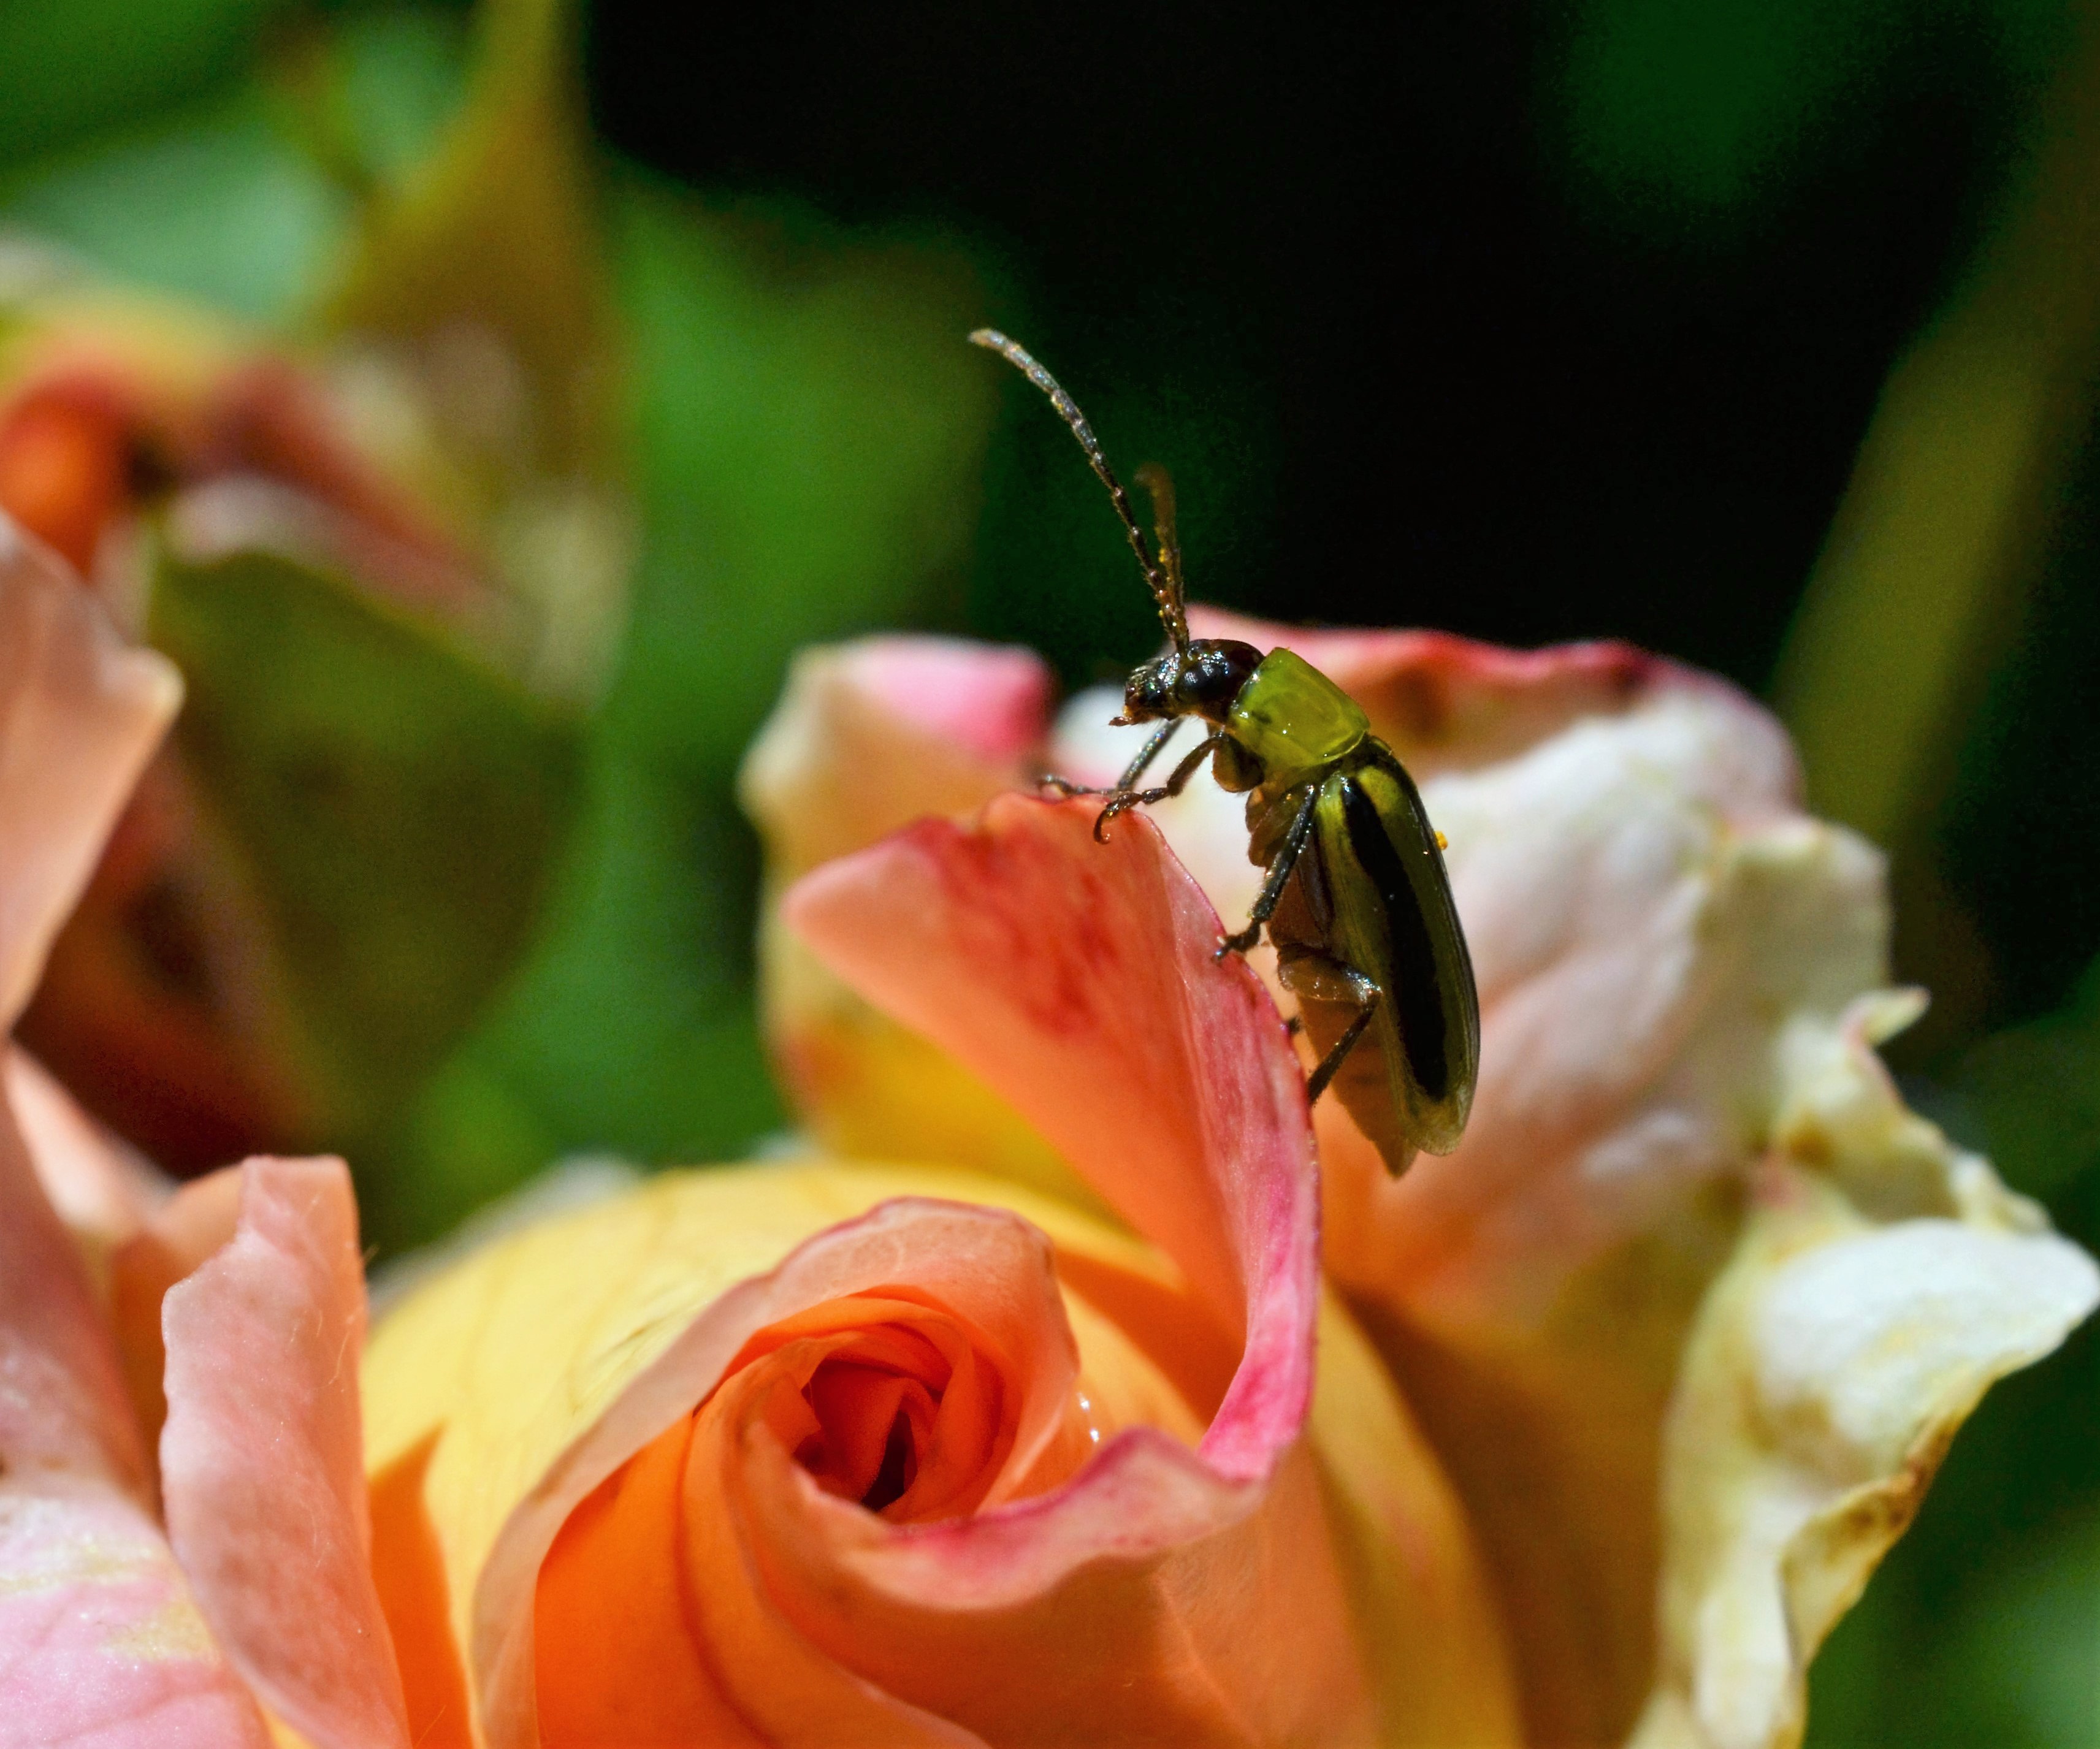
plant, photography, leaf, flower, petal, rose, insect, close, flora, invertebrate, close up, macro photography, flowering plant, green beetle, plant stem, land plant